Answer in natural language. How many Sinks are visible in the scene? Choose between the following options: 0, 2, 3, 1 or 4
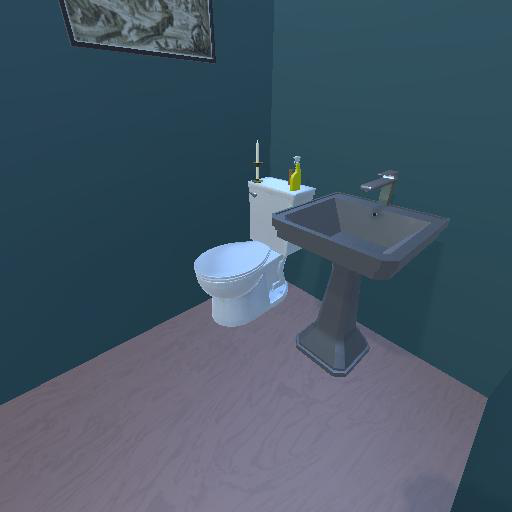
<answer>1</answer>